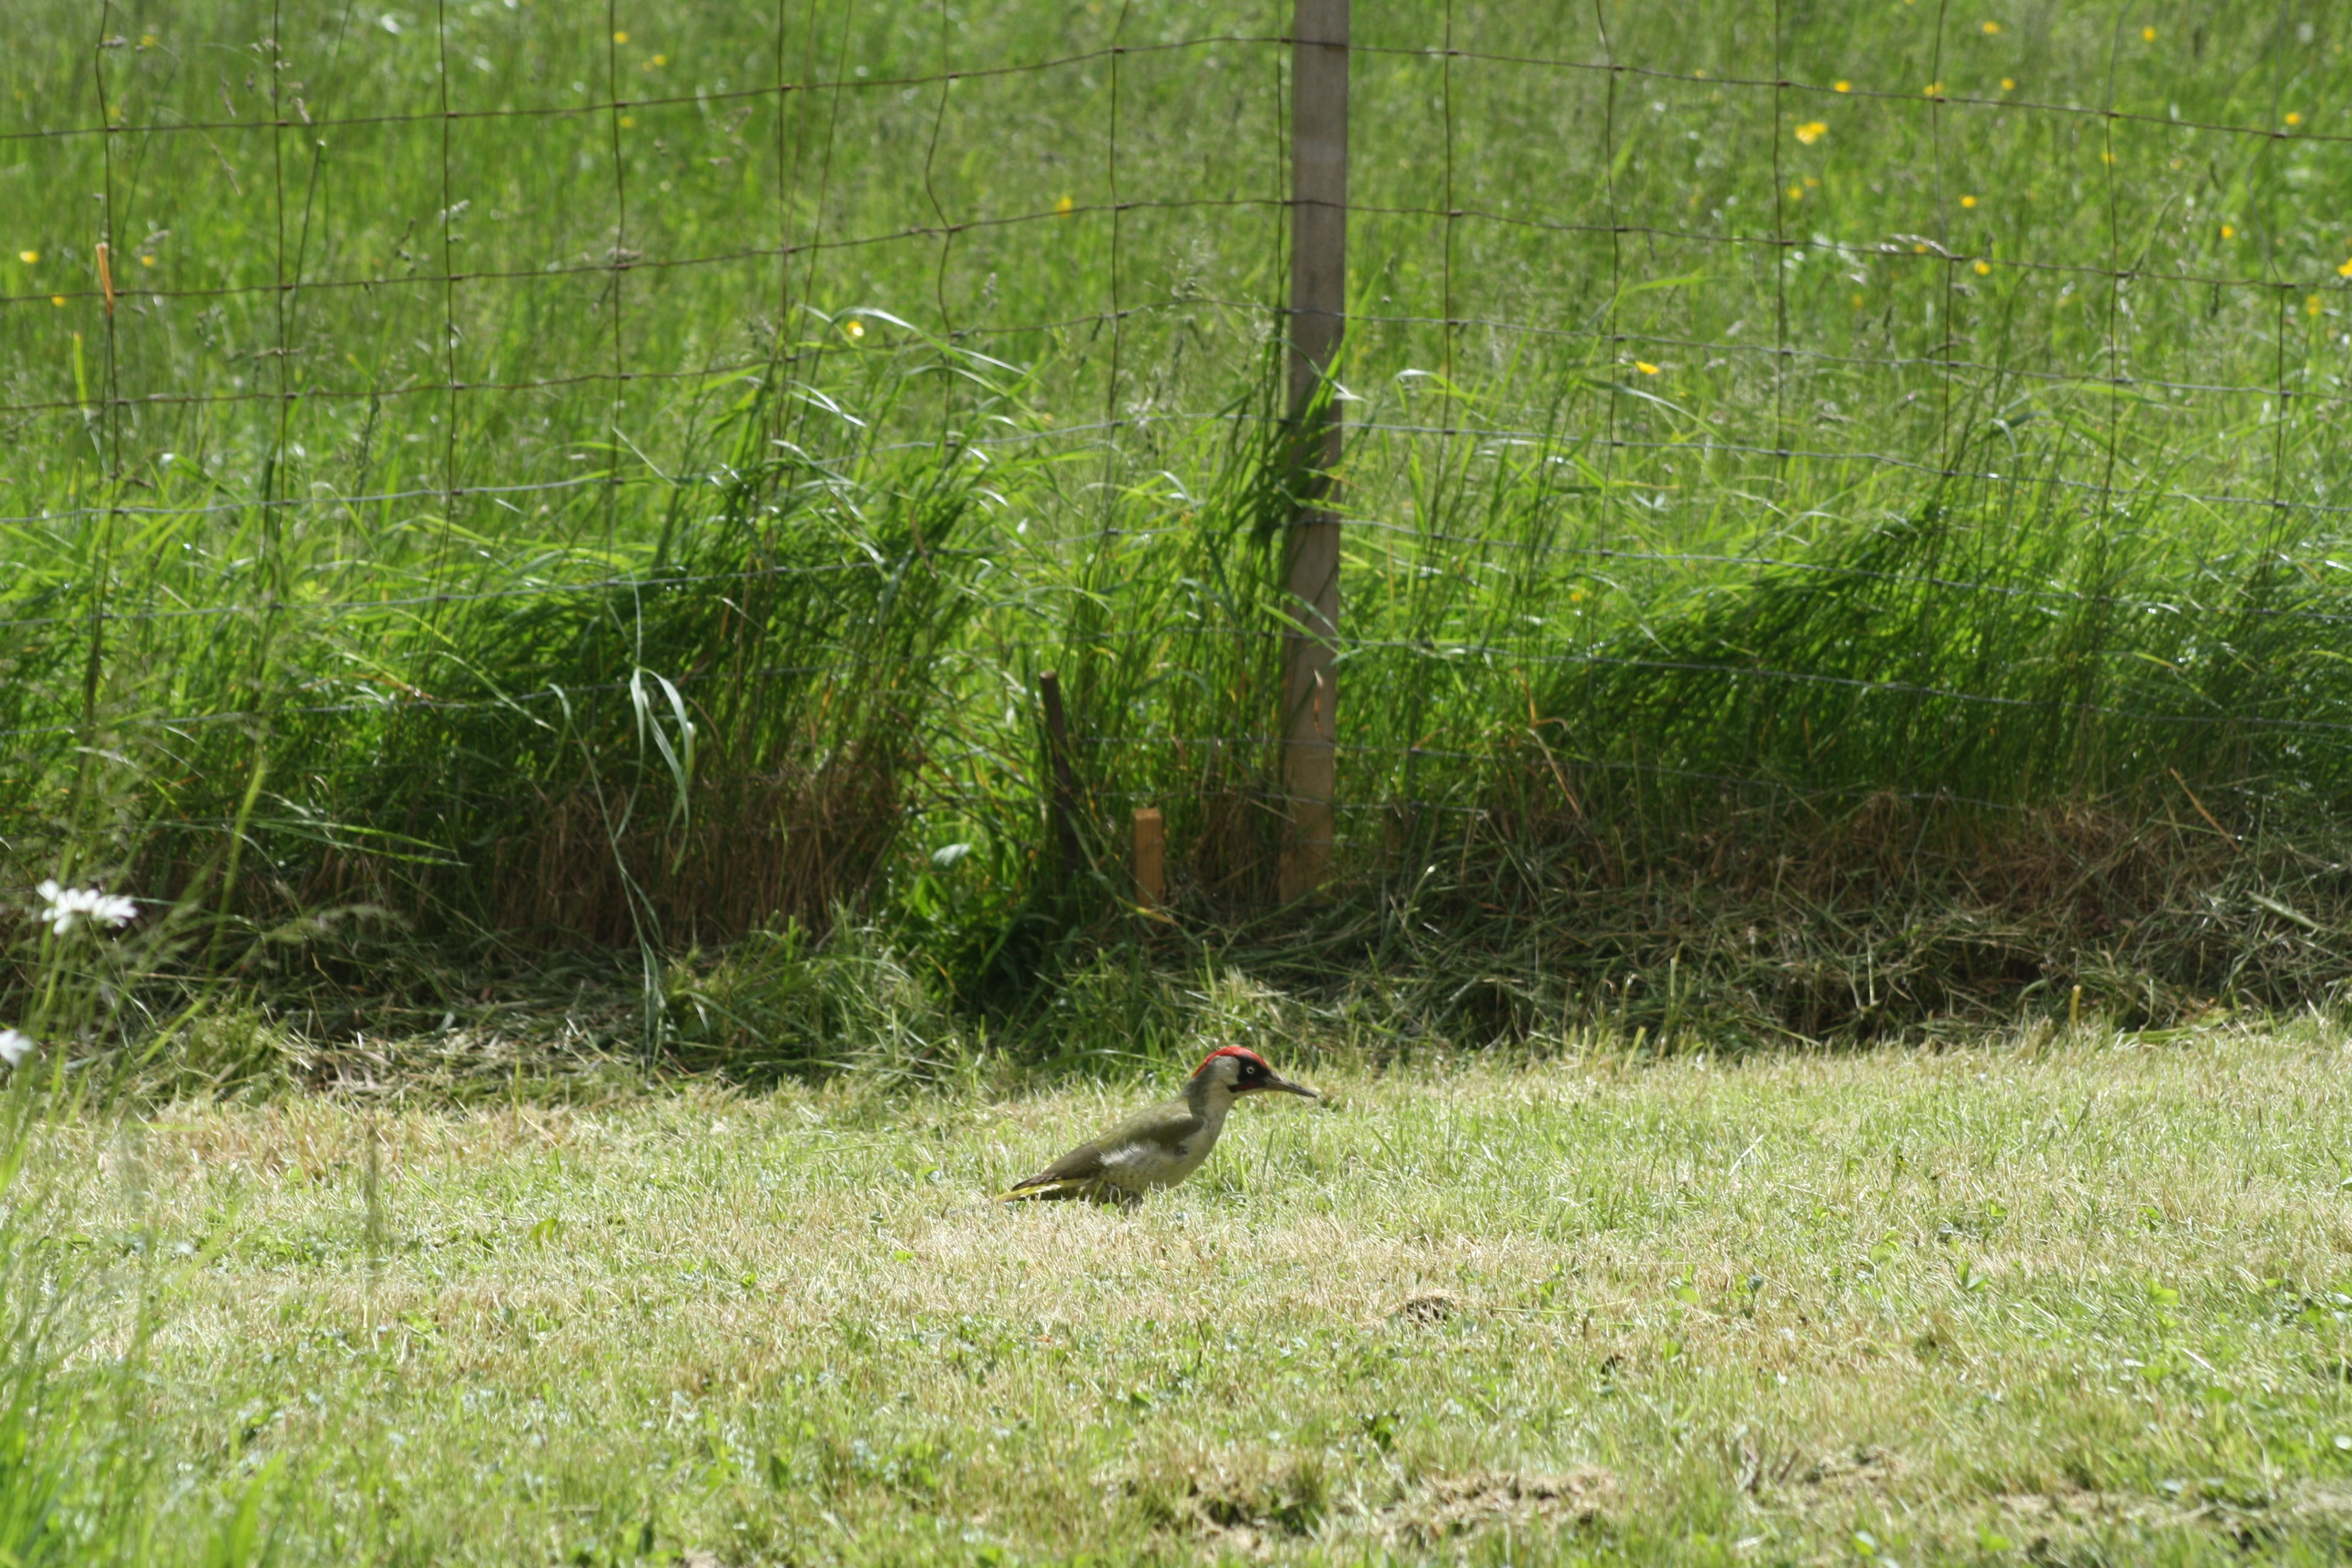
grass, swamp, bird, lawn, meadow, prairie, wildlife, pasture, fauna, grassland, wetland, habitat, ecosystem, on the ground, green woodpecker, natural environment, grass family